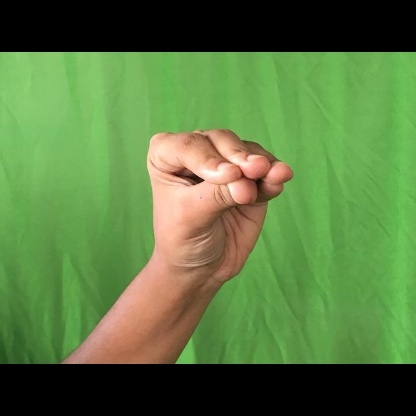
Mudra: Mukulam